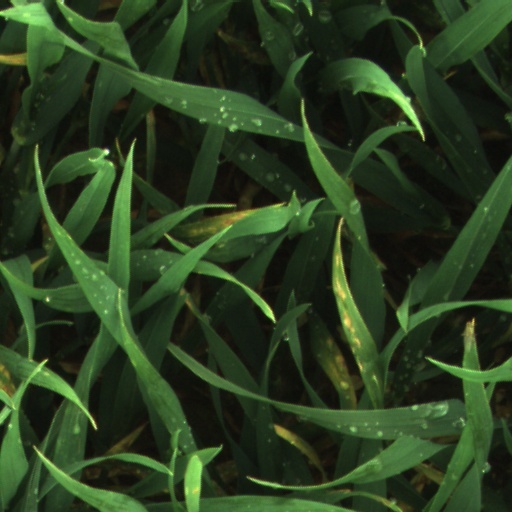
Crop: wheat